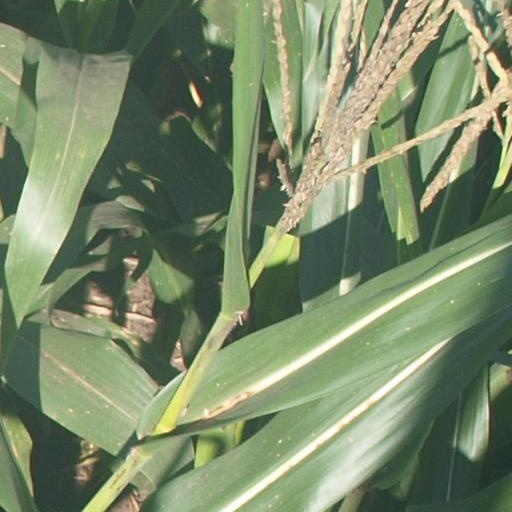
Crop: maize; corn